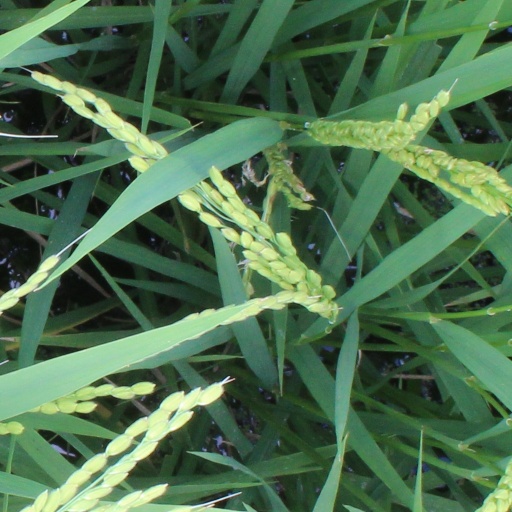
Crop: rice